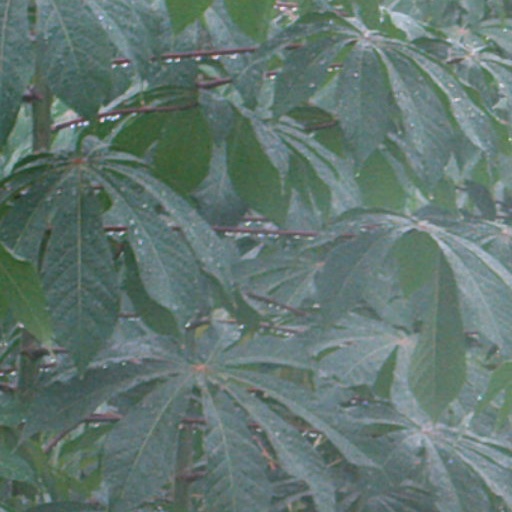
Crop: cassava